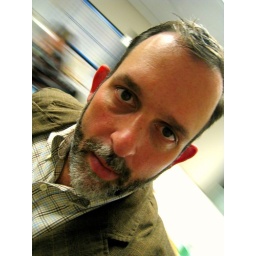
I was sitting in a desk chair spinning. I was trying not to puke.